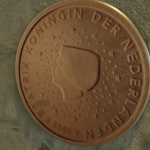
Coin value: 2cents
Country: nl
Edition: 2000